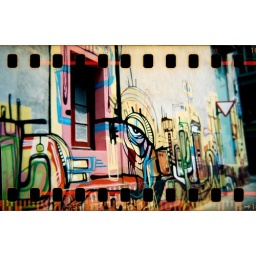
Another shot from the first batch of 35mm Holga shots: a graffiti-covered wall on a side street in Terrassa.